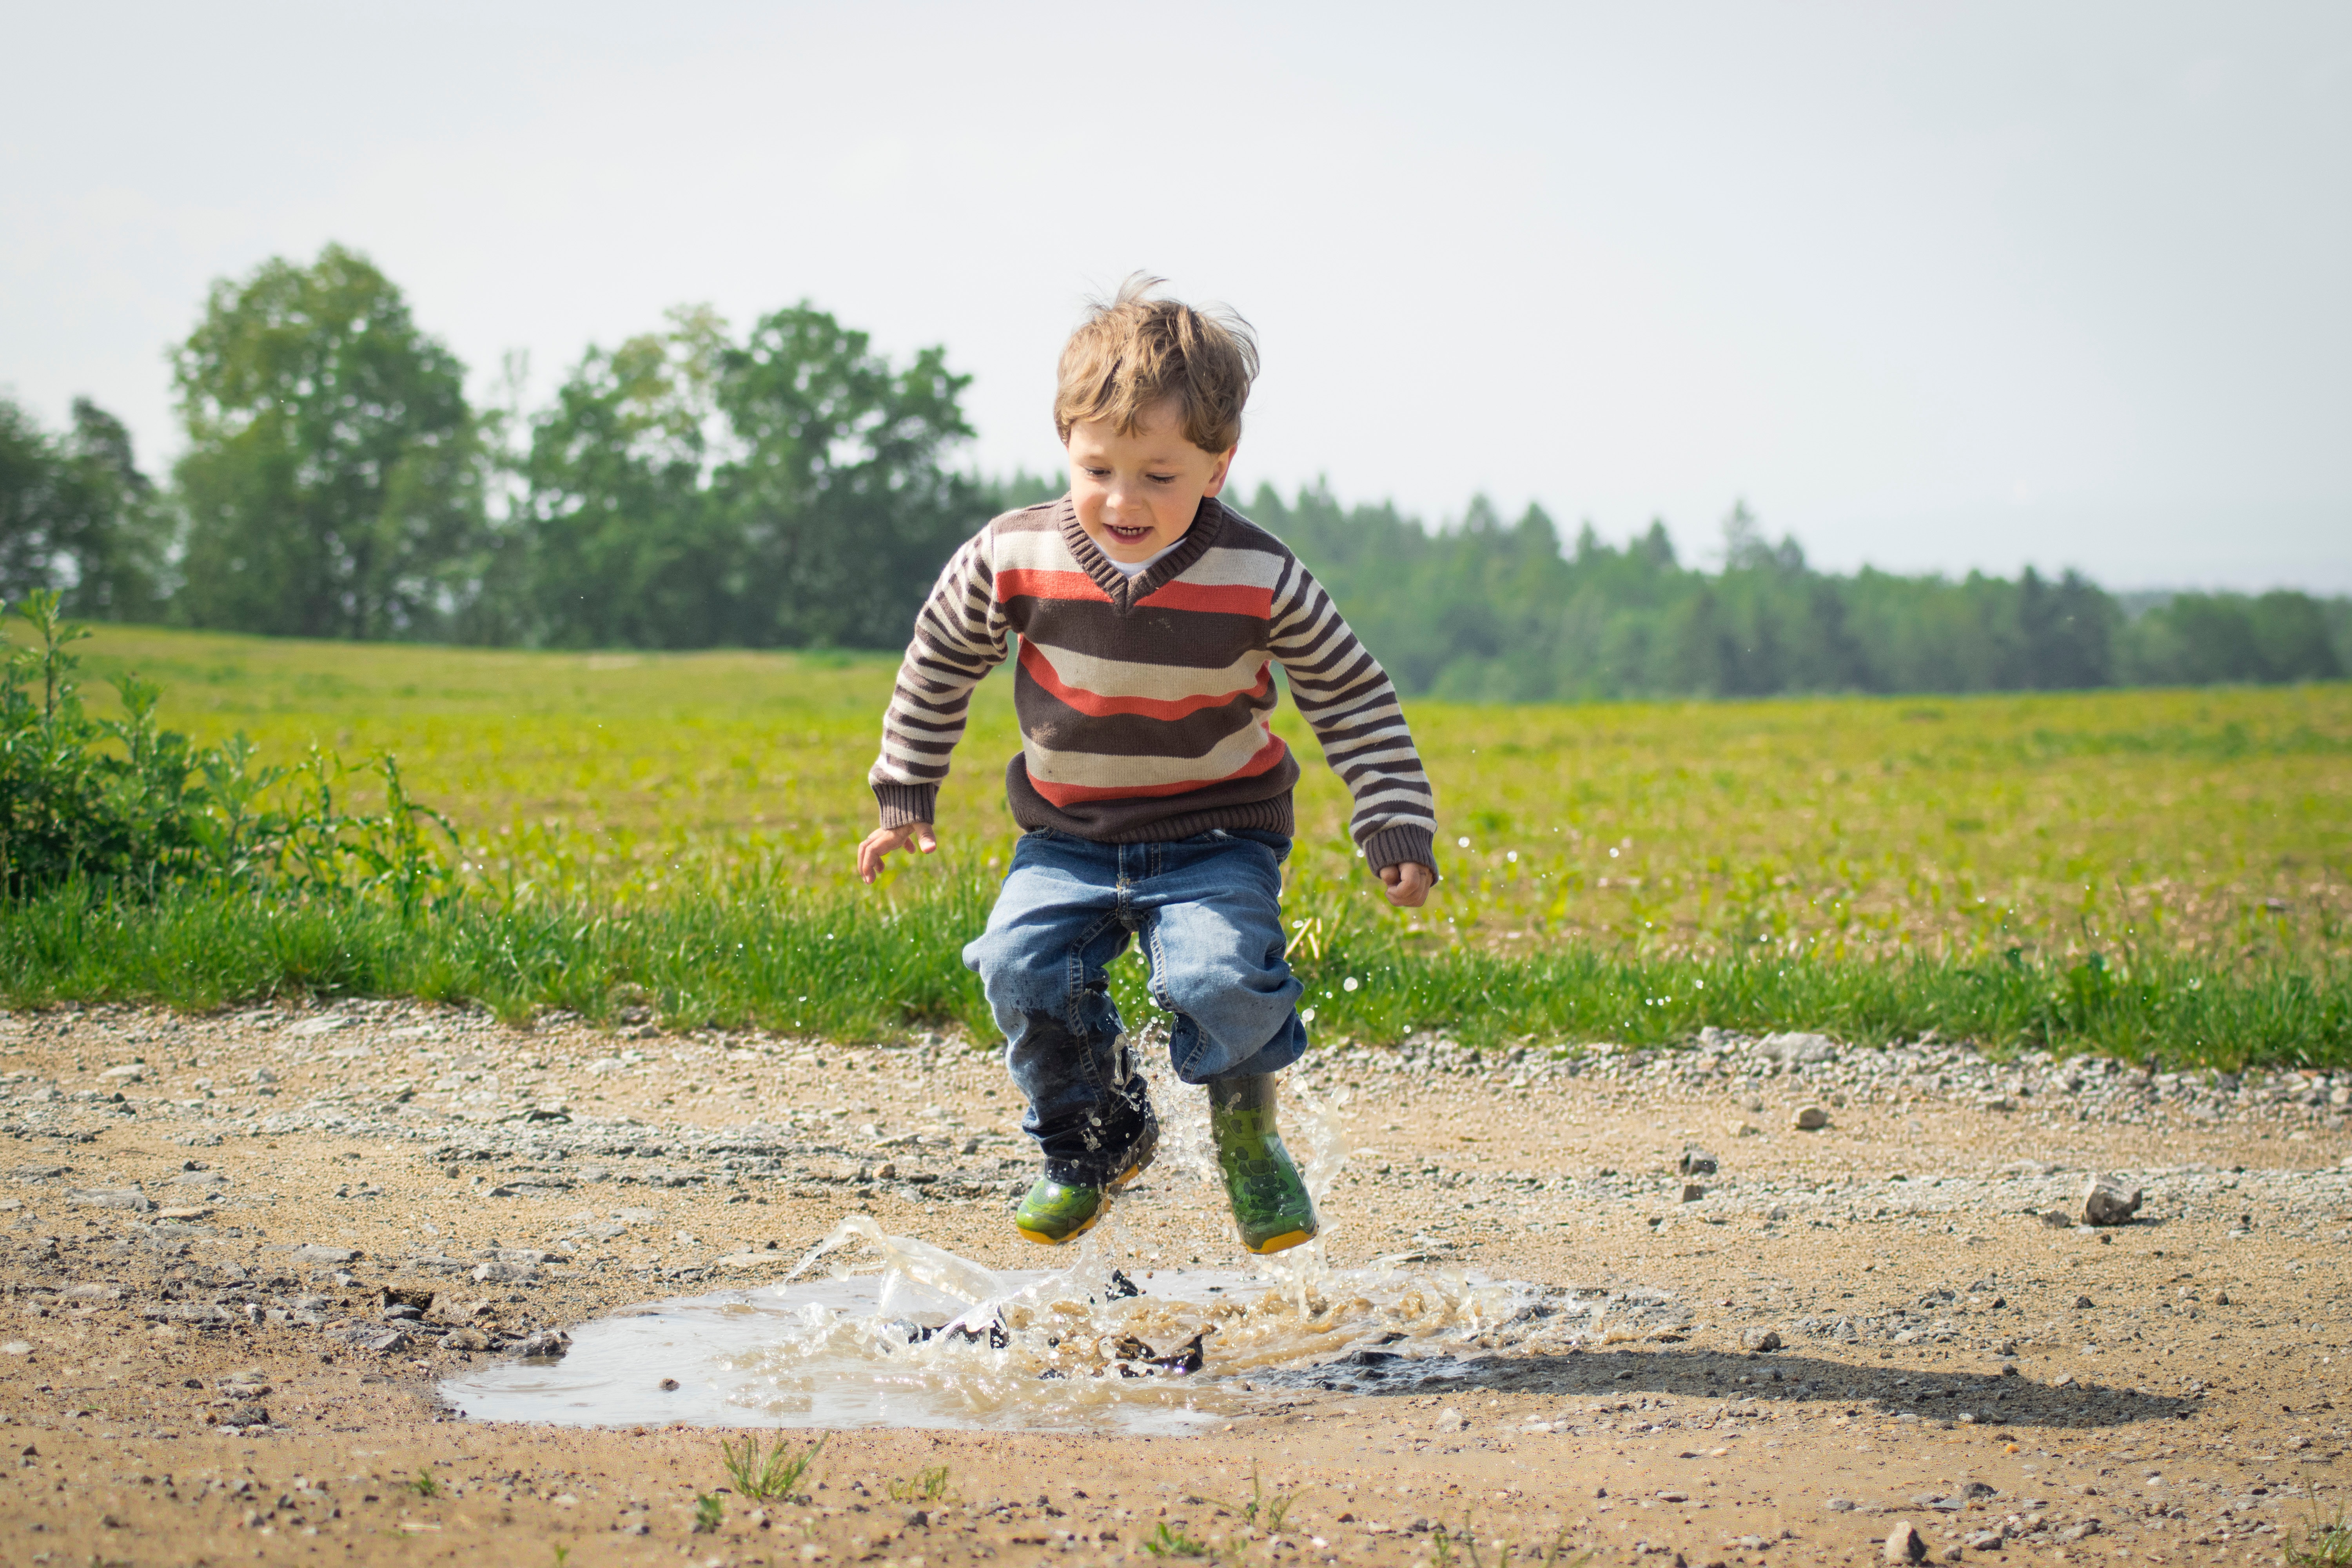
People in nature, photograph, child, toddler, play, fun, water, grass, jumping, summer, happy, soil, photography, tree, puddle, smile, vacation, grassland, recreation, plant, sand, mud, field